Scammell Scarab

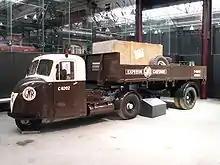
Scammell Scarab and trailer - Museum of the Great Western Railway, Swindon ("Note: The GWR livery is inauthentic. While the livery itself is correct, it would have appeared on a Scammell Mechanical Horse, as the Scarab did not begin production until after the nationalization of the GWR into British Railways.)"

The Scammell Scarab was the successor to the Scammell Mechanical Horse and production began in 1948. Its name is commonly believed to be derived from the rounded bonnet that resembled the elytra (wing covers) of a Scarab beetle, but the name really comes from a more conventional source. It was a portmanteau of Scammell and the Arab horse which the Mechanical Horse replaced in British Railways usage. The official Scammell Lorries advertisement film makes reference to this. It was extremely popular with British Railways and other companies which made deliveries within built-up areas. The Ministry of Defence also used the Scarab and trailers for predominantly internal transport on large military bases.